Queensland Reds

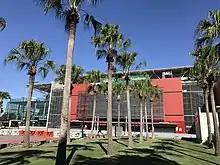
The home of the Reds also known as Lang Park

In 1883, the first inter-colonial match in Brisbane took place, with Queensland defeating New South Wales 12 to 11 at the Eagle Farm Racecourse. In 1896 the first Queensland team departed for a tour of New Zealand, where they played New Zealand at Athletic Park in Wellington on 15 August, losing 9 to nil. In 1899 Queensland recorded their first win against an international team, defeating The Lions 11 to 3 at the Exhibition Ground (see team photo at right).